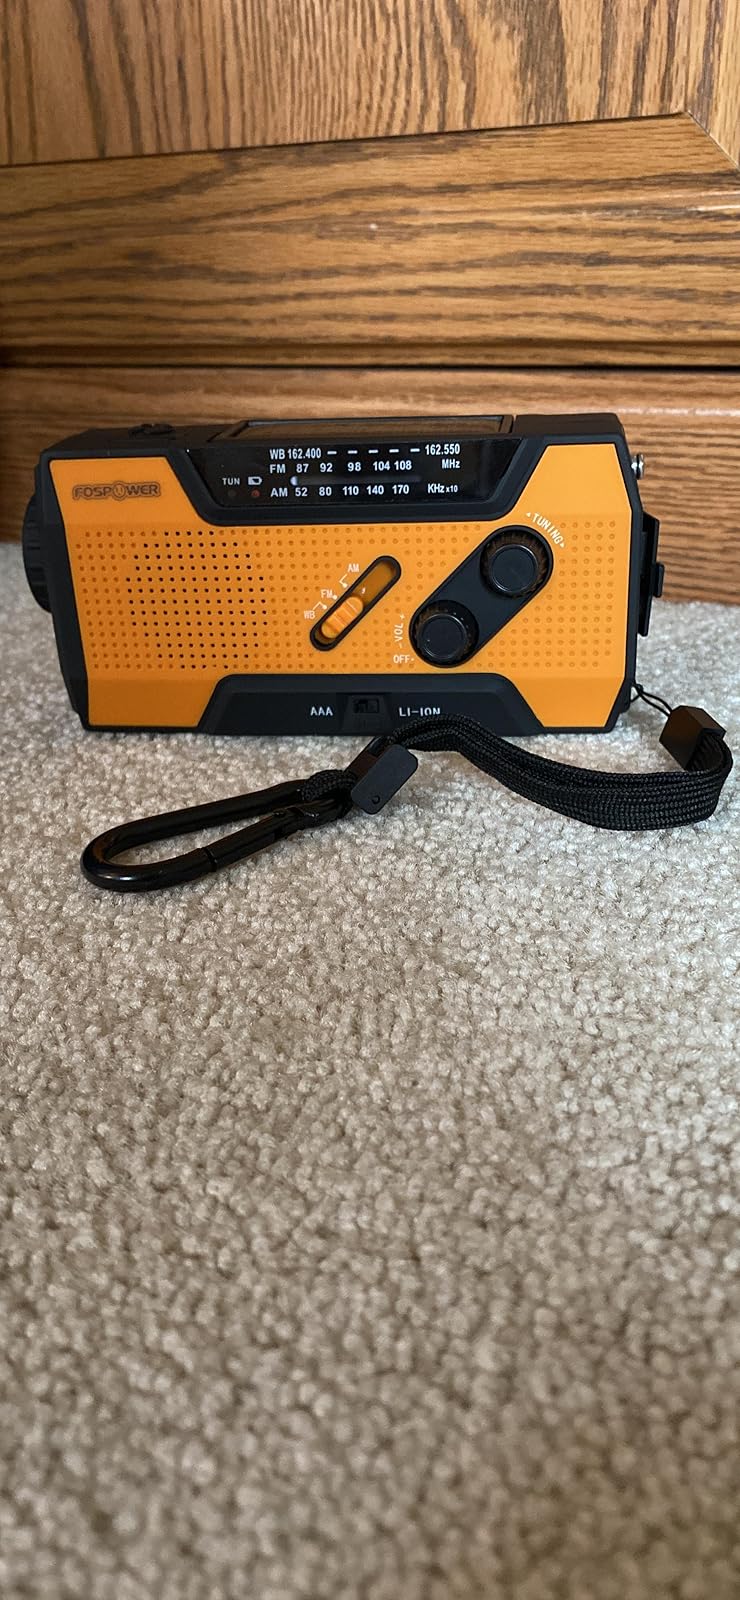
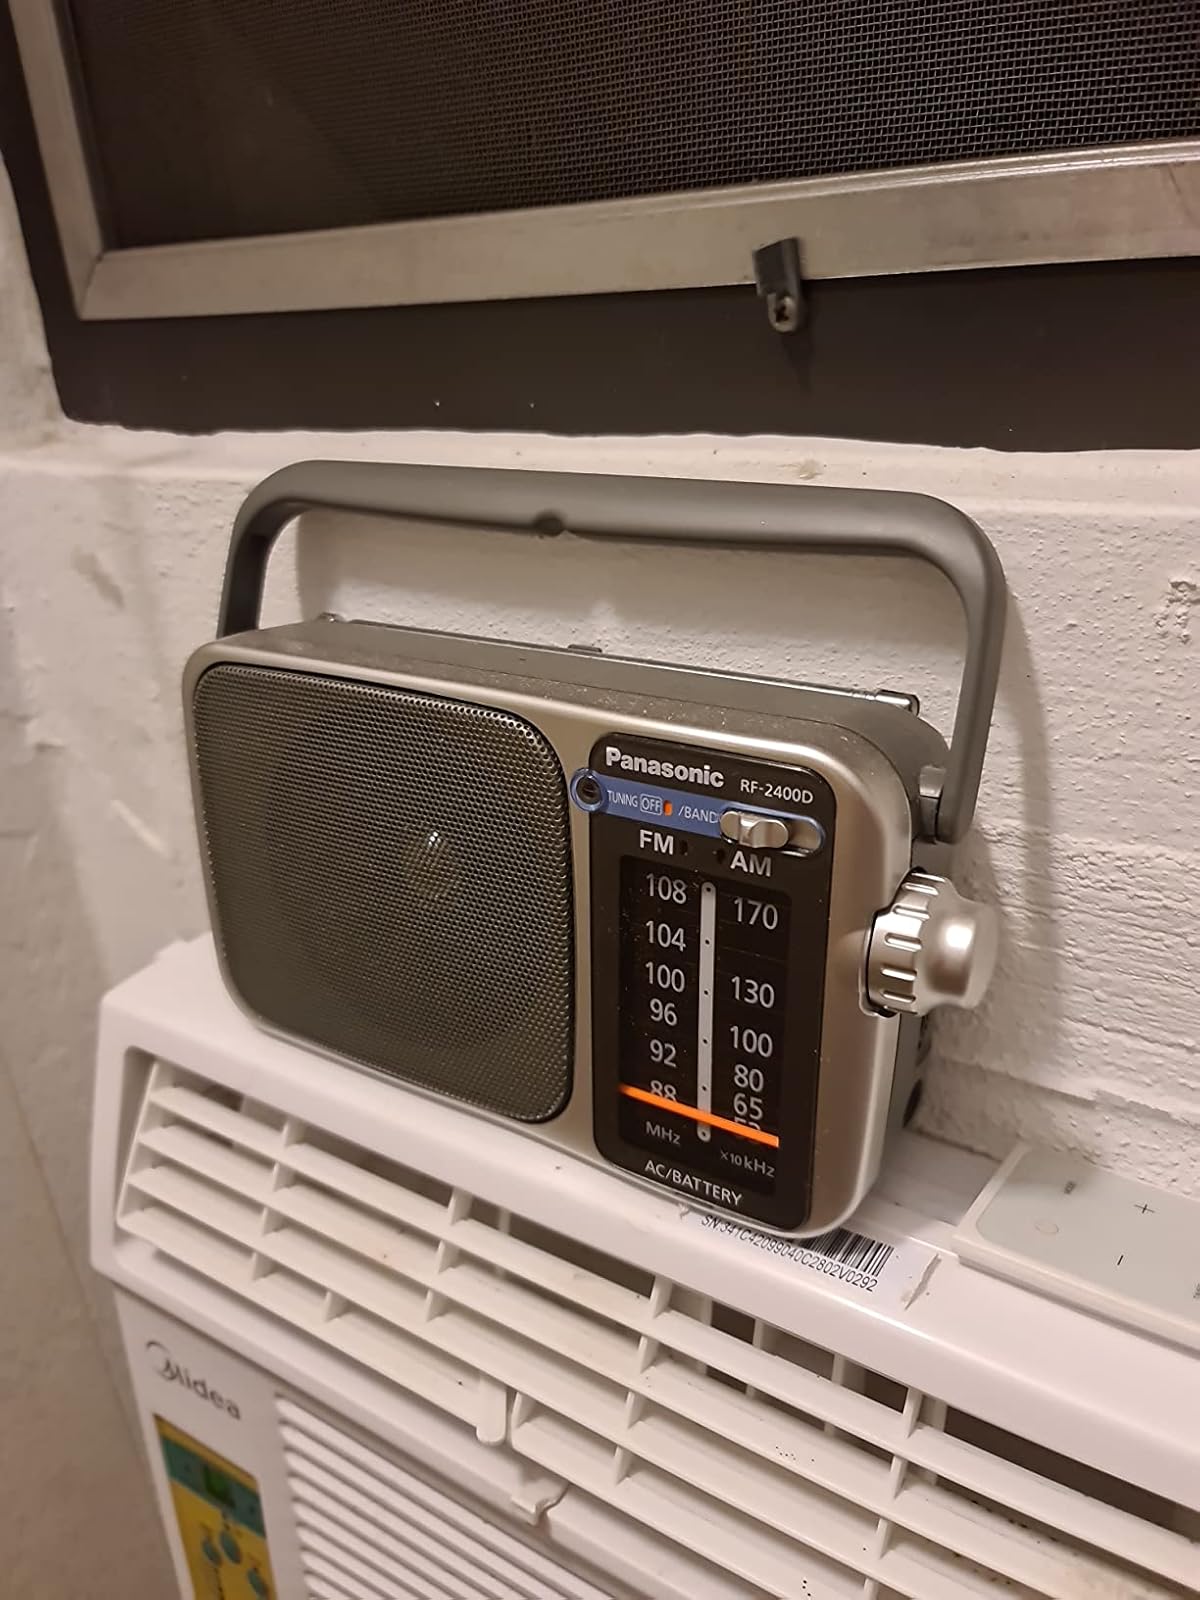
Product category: radio
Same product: no